Dan Winkler

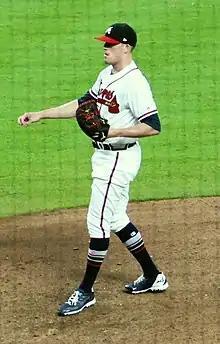
Winkler with the Atlanta Braves in 2018

Daniel Allen Winkler (born February 2, 1990) is an American former professional baseball pitcher. He played in Major League Baseball (MLB) for the Atlanta Braves and Chicago Cubs.